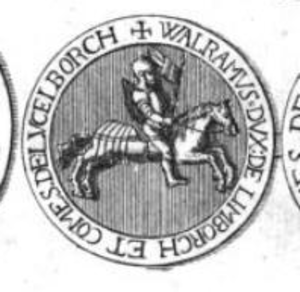
Cet article donne la liste des conjoints des souverains luxembourgeois.